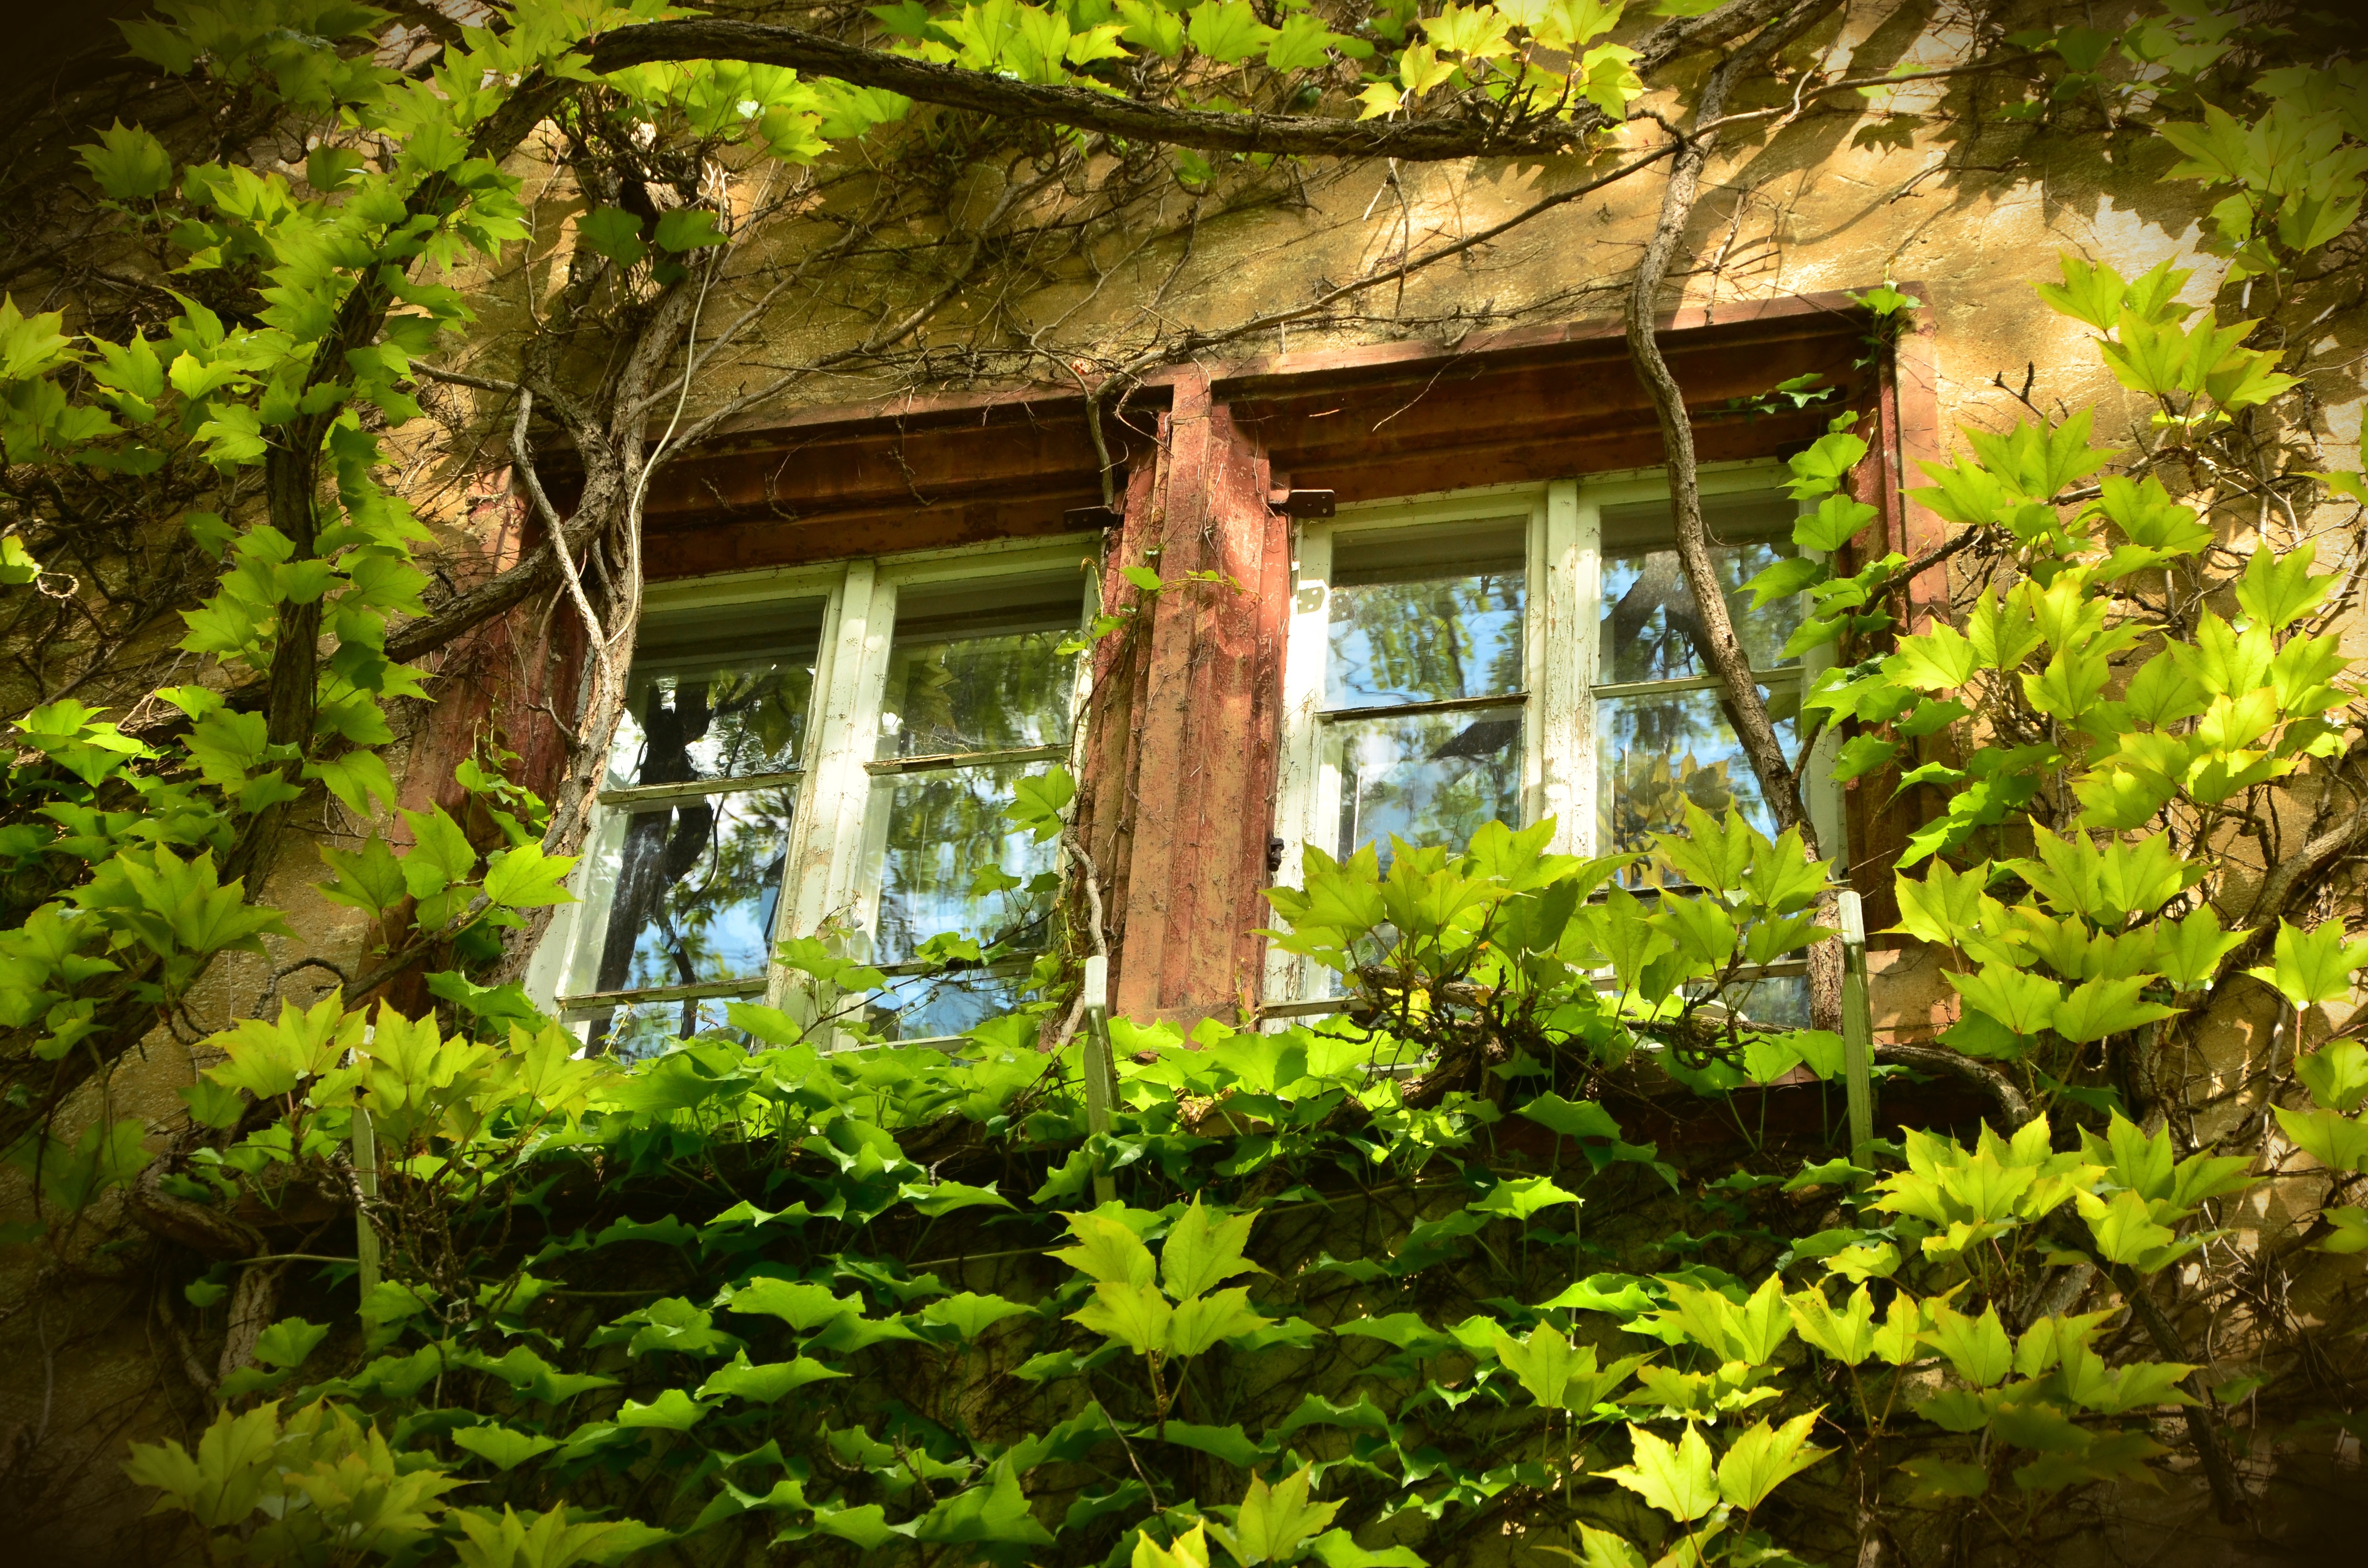
forest, house, flower, window, old, overgrown, jungle, cottage, backyard, facade, botany, garden, weathered, aesthetic, leaves, resort, rainforest, farmhouse, framed, estate, woodland, habitat, old window, ingrowing, outdoor structure